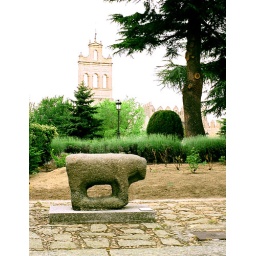
Ancient statue of a bear in a park near the wall